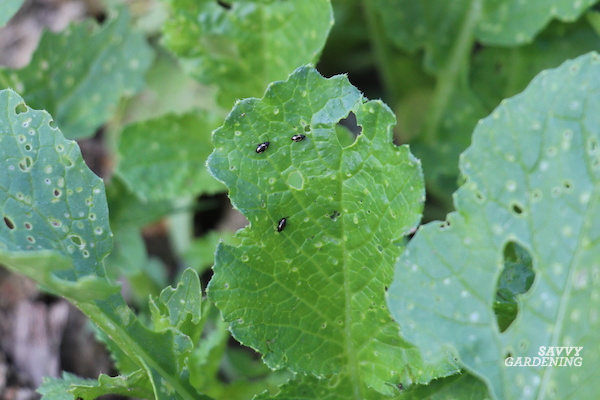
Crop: unknown
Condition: broccoli